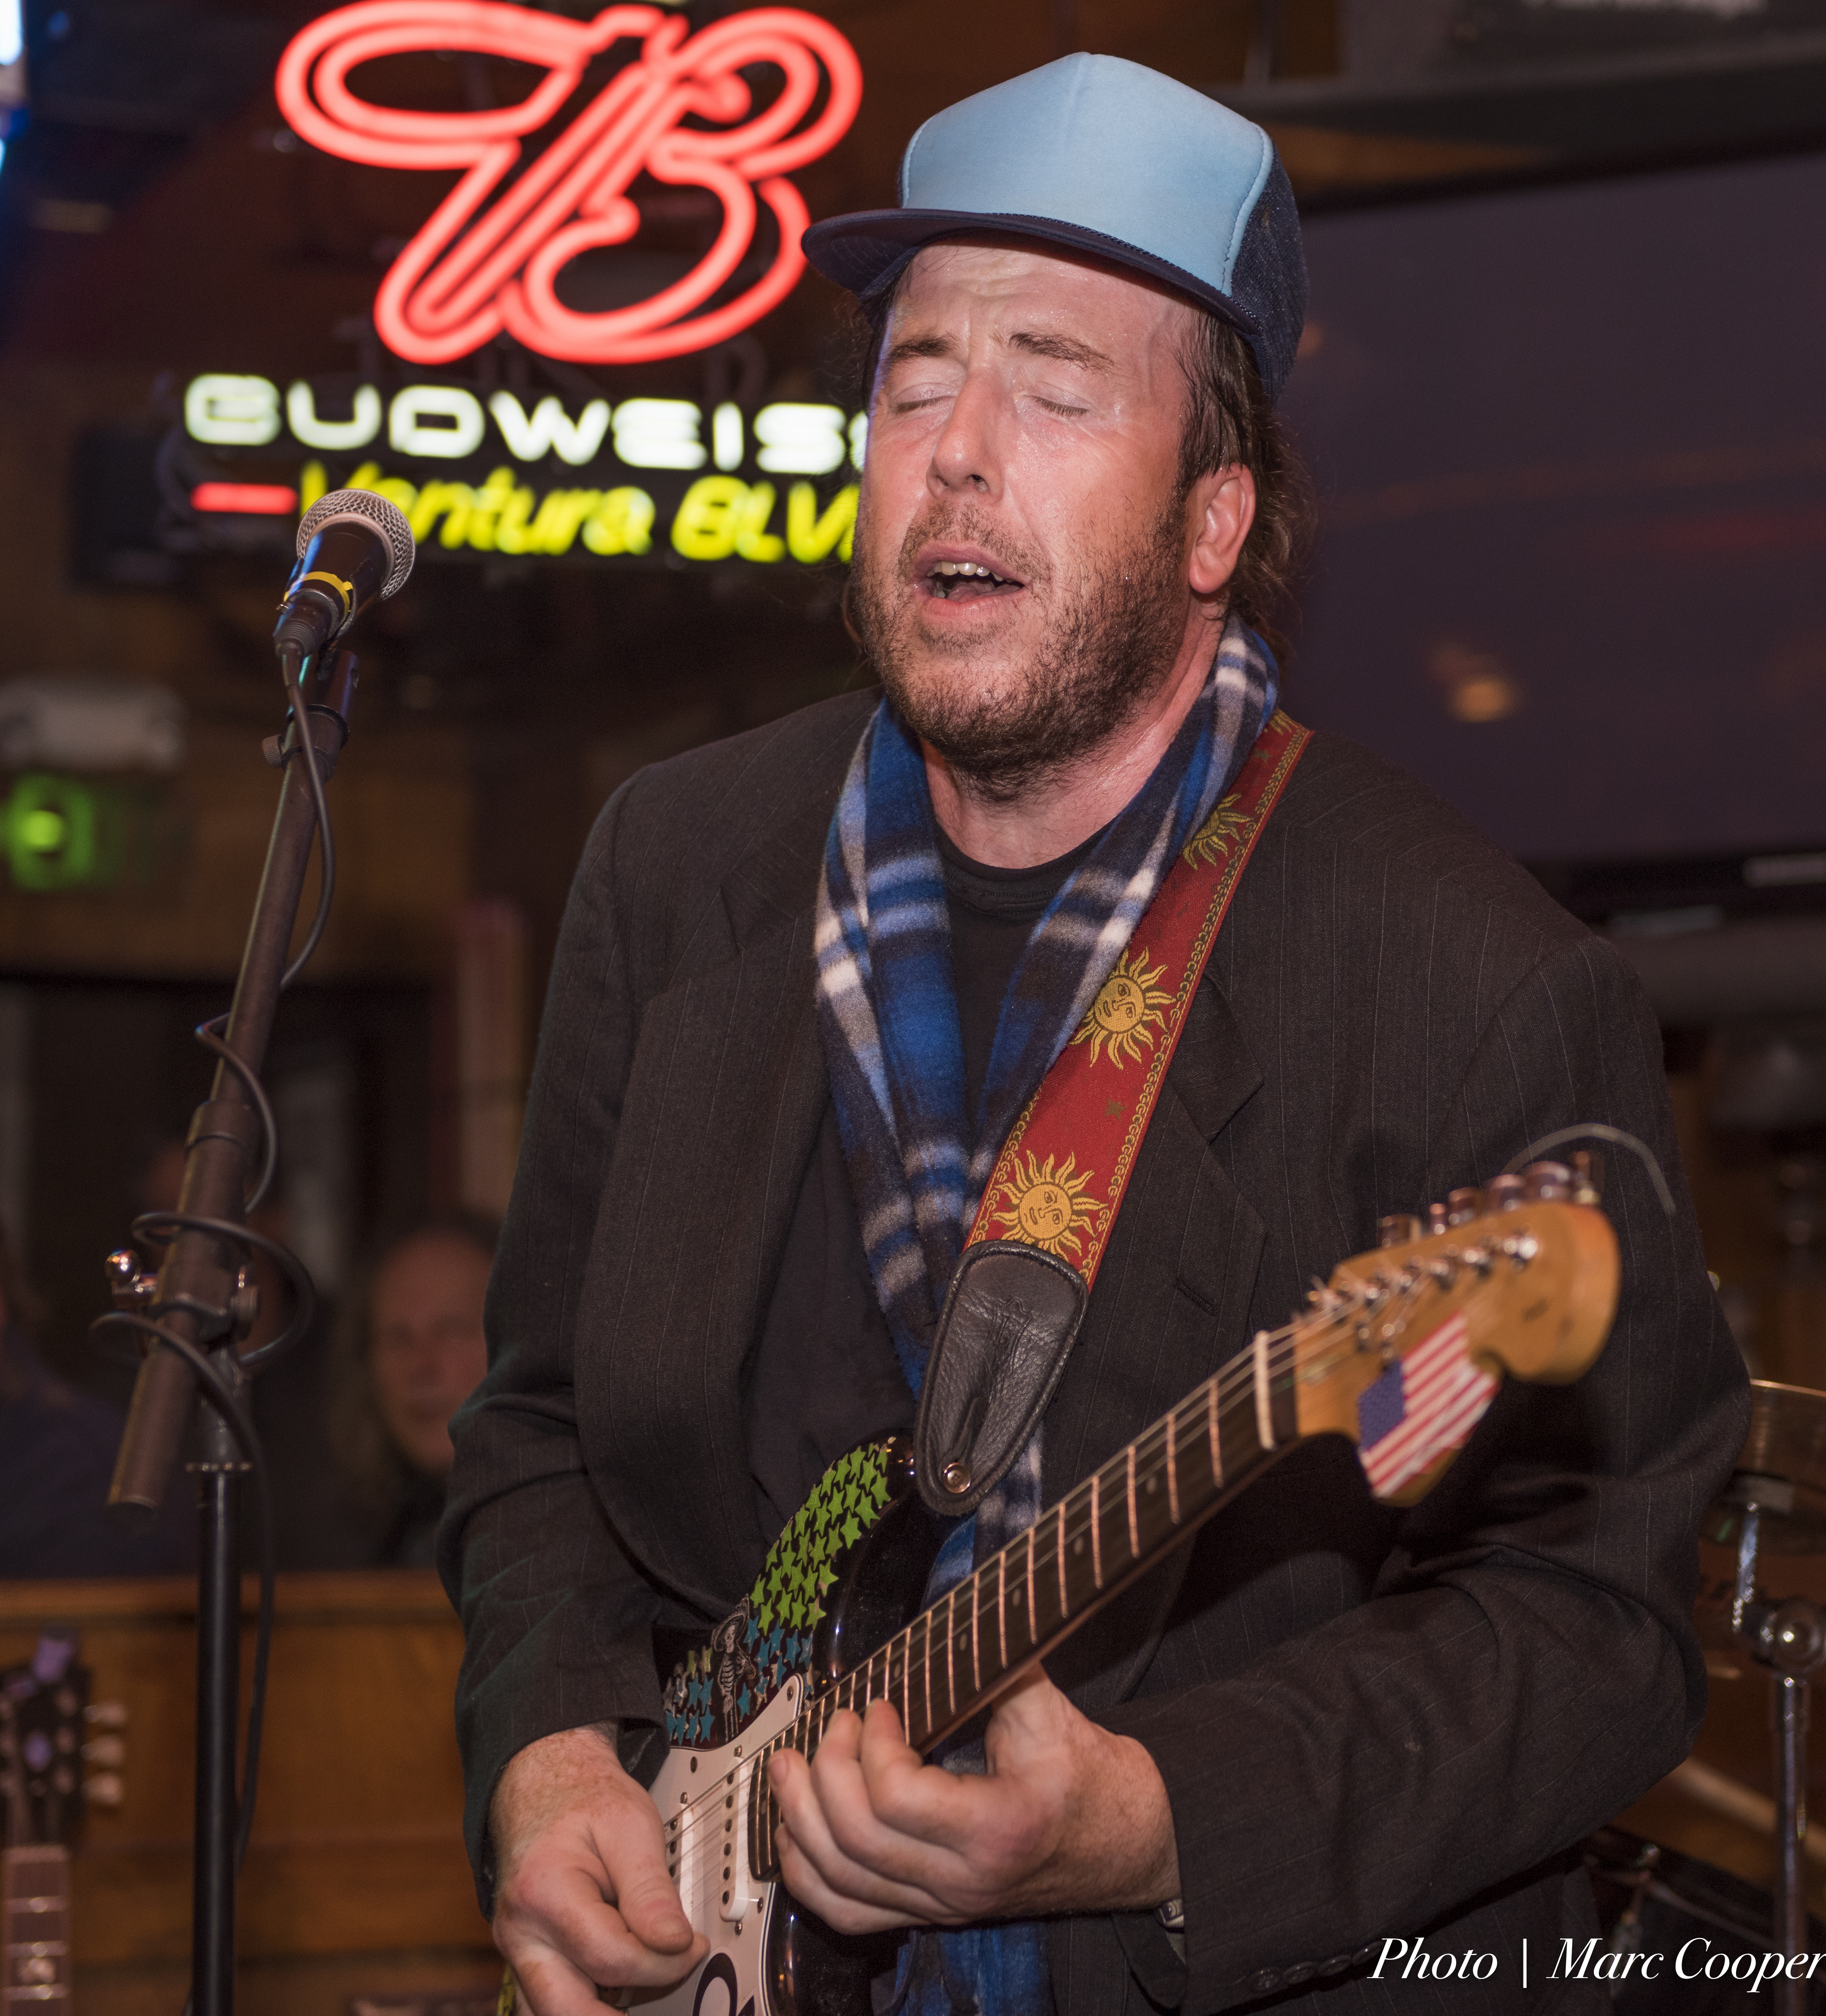
music, guitar, male, portrait, hat, nikon, performer, musician, beard, blues, performance, bassist, singing, lightroom, d810, guitarist, andy, walo, entertainment, singer songwriter, plucked string instruments